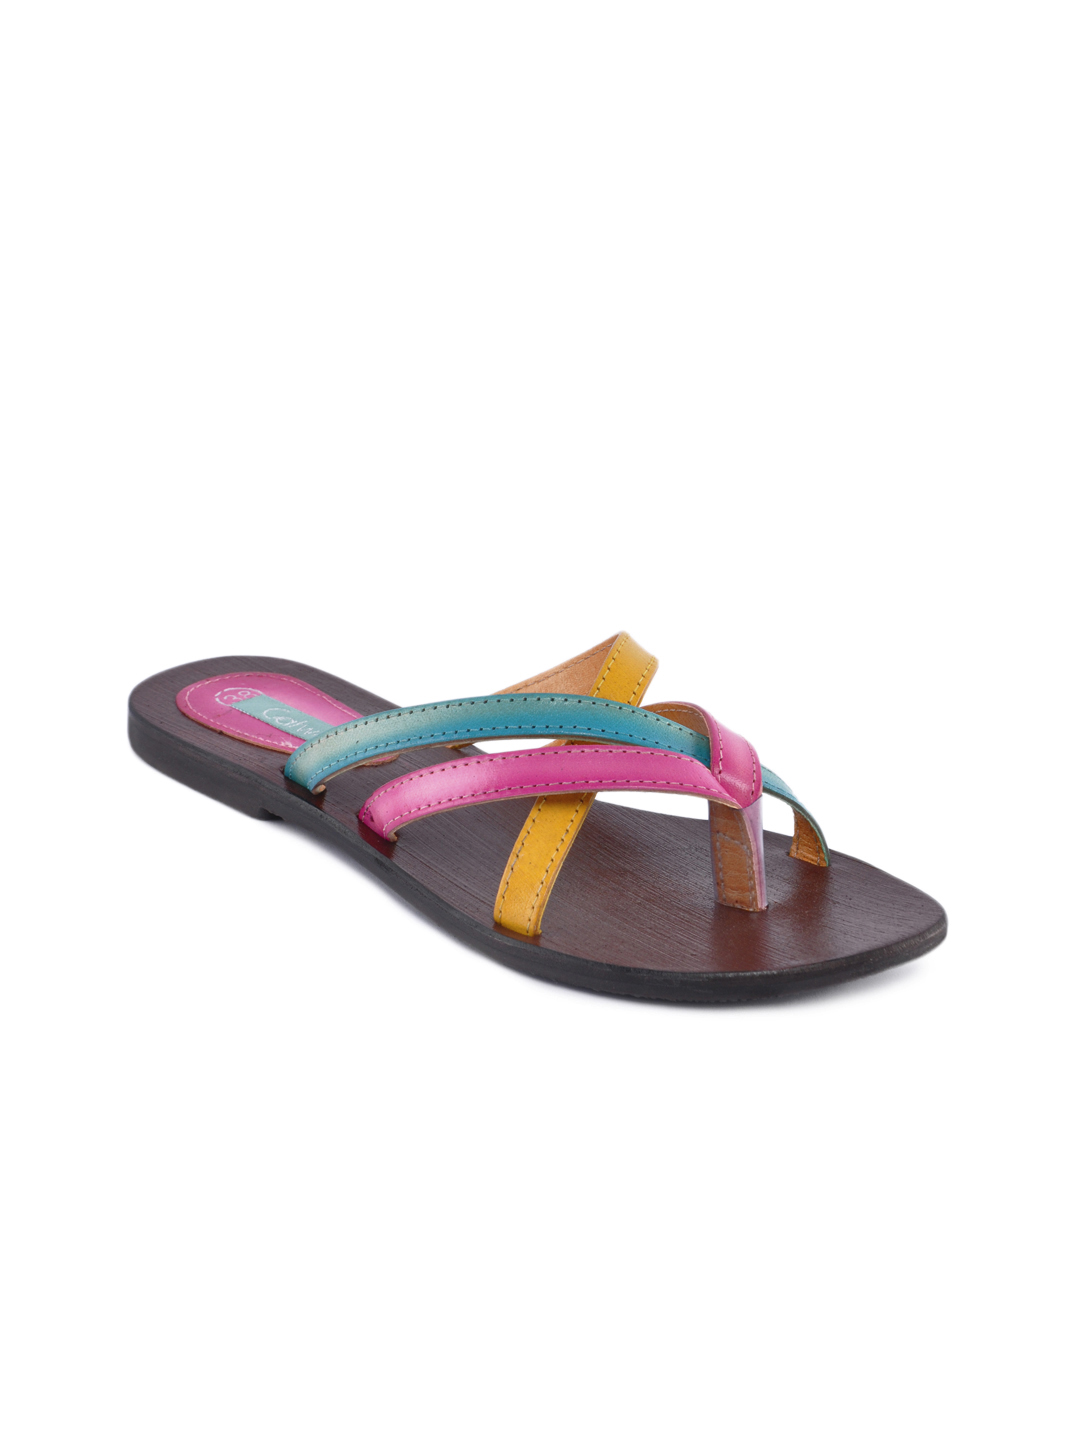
Catwalk Women Pink Flats
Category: Footwear / Shoes / Heels
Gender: Women
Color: Pink
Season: Winter 2015
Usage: Casual